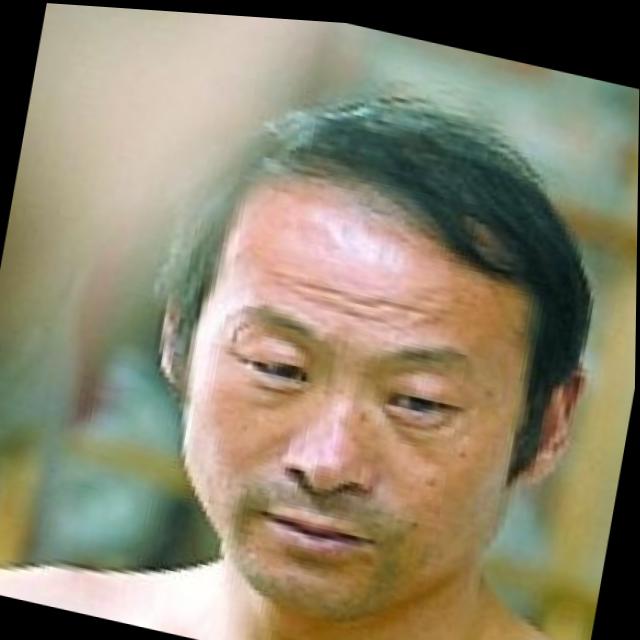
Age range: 45-64